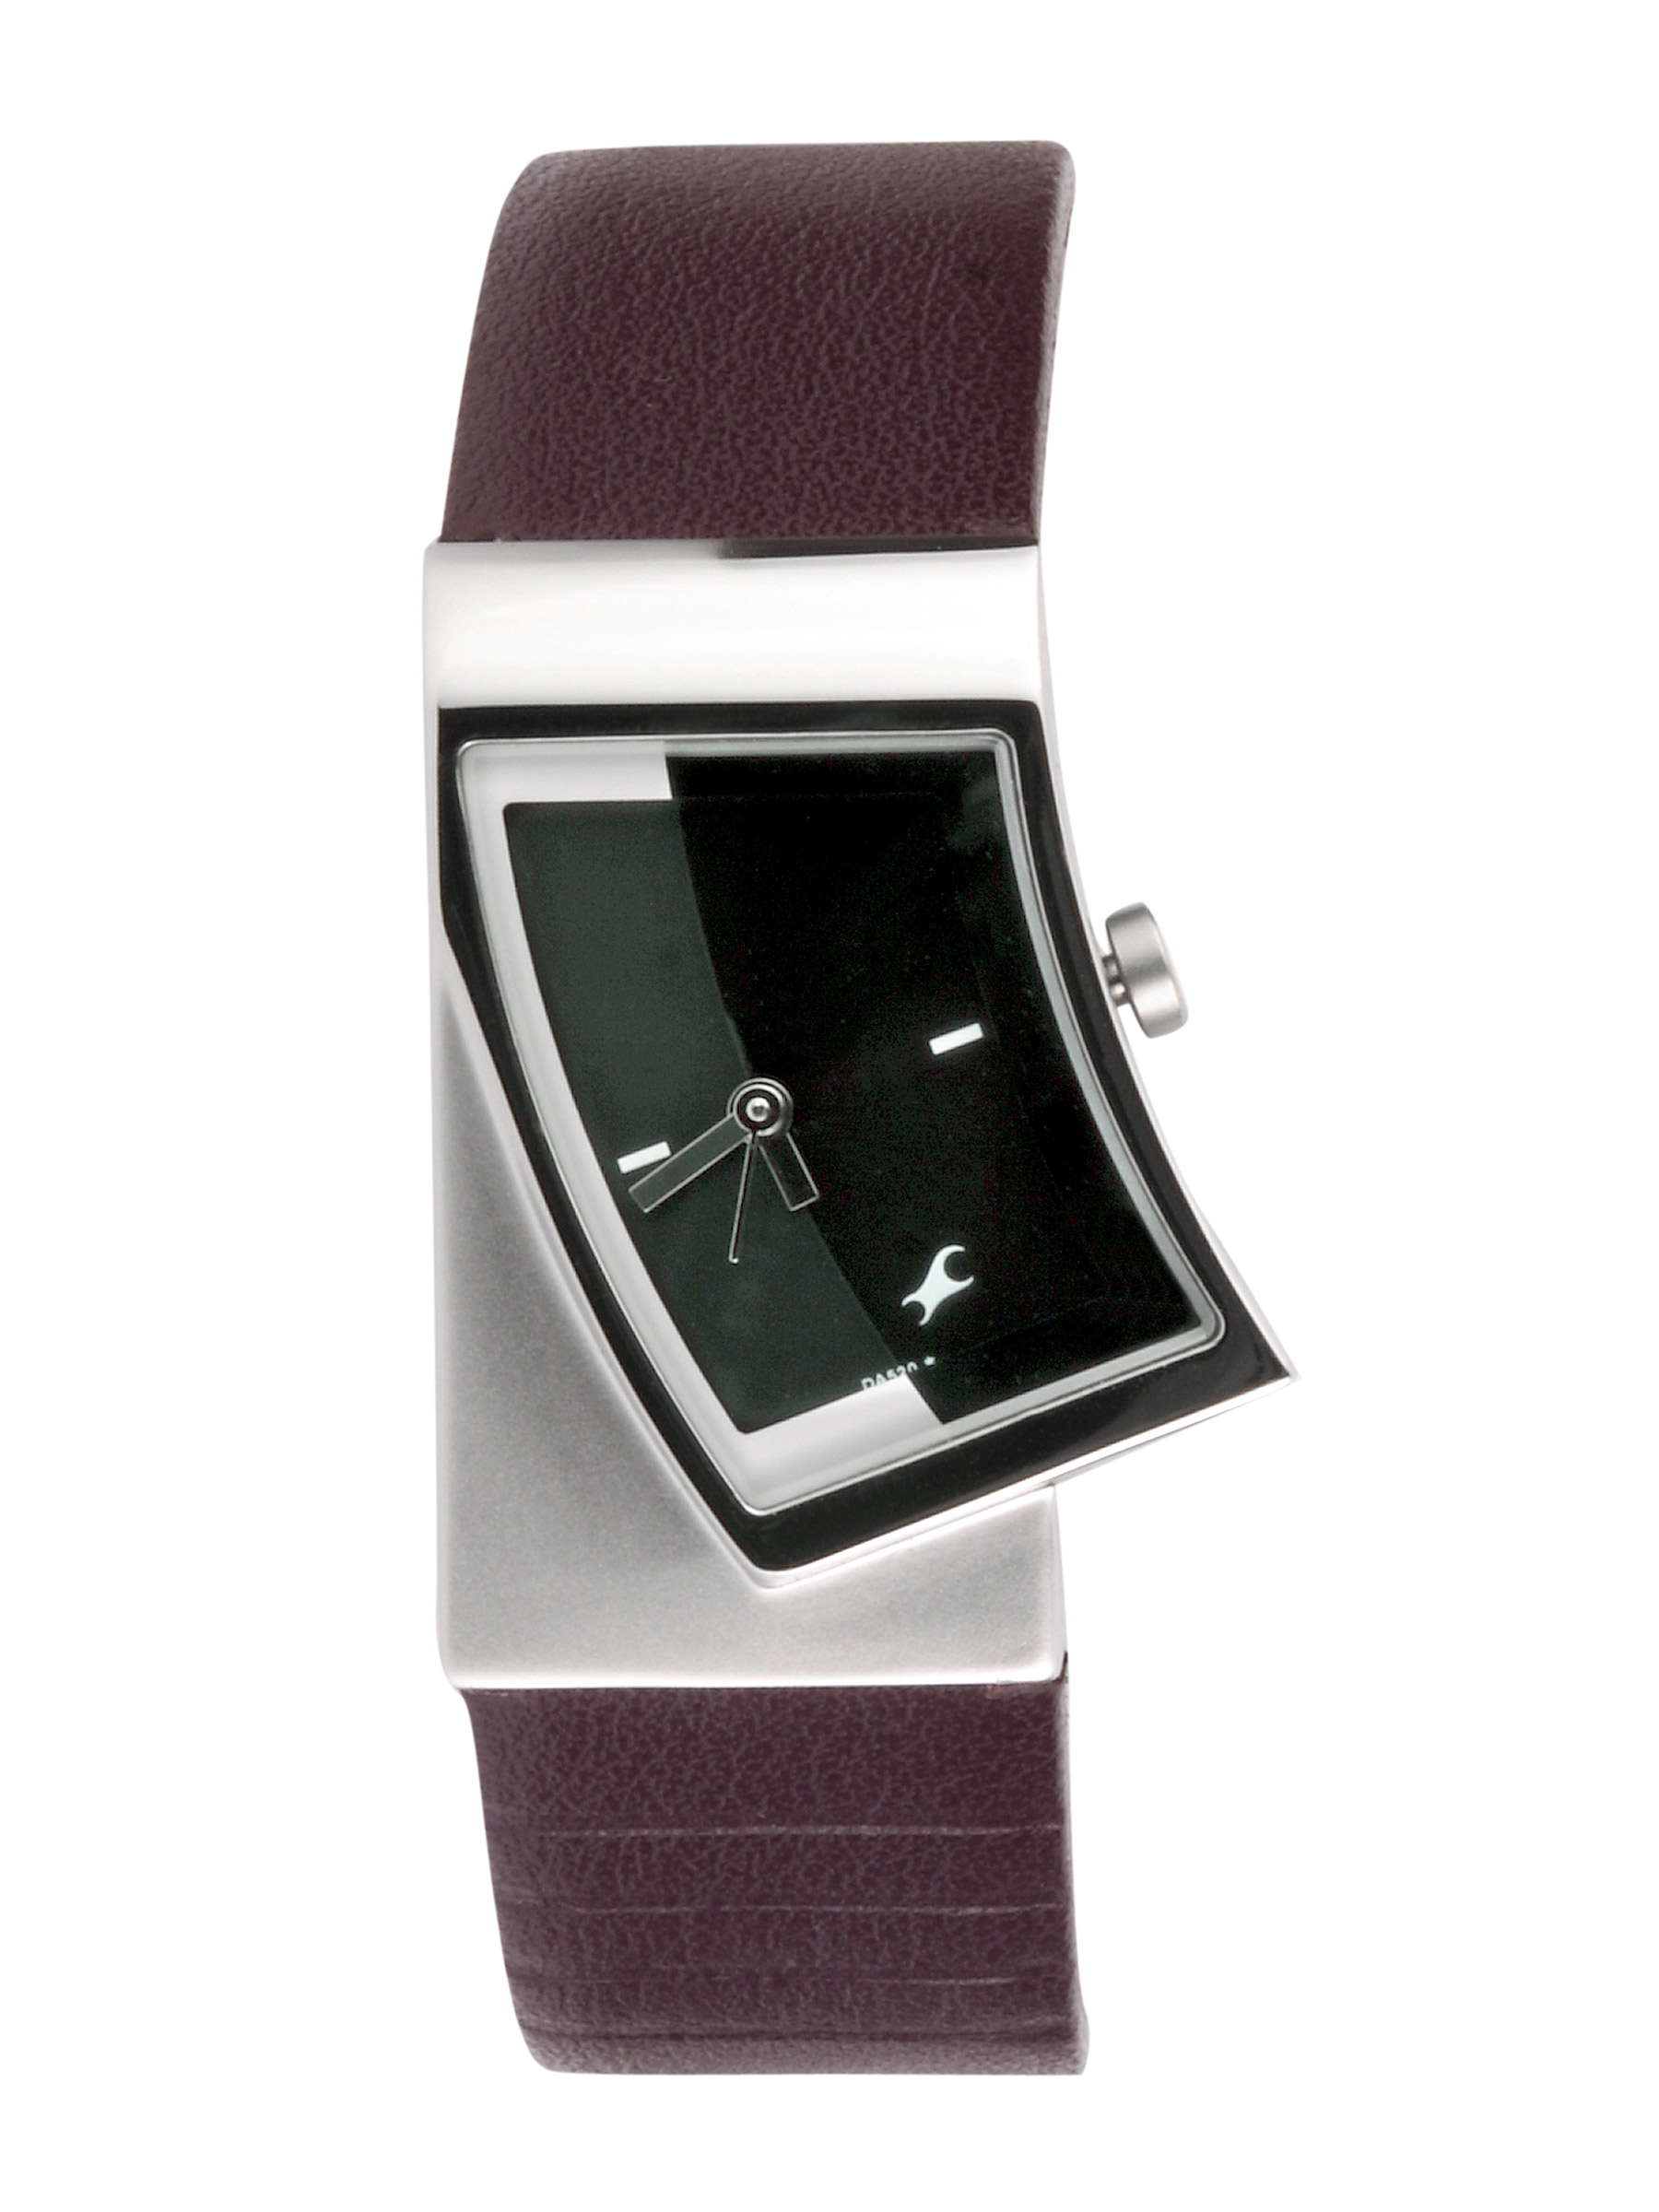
Fastrack Women Black Casual Watch
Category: Accessories / Watches / Watches
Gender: Women
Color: Black
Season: Winter 2016
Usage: Casual